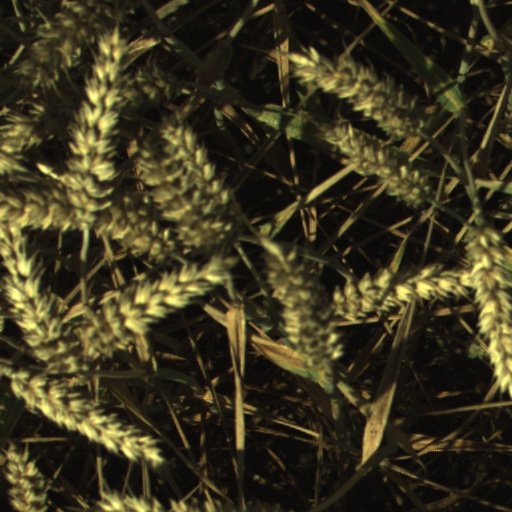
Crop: wheat